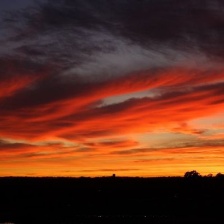
Cloud type: Altostratus